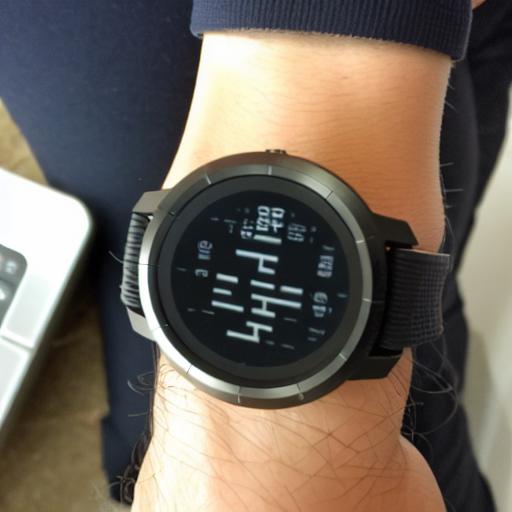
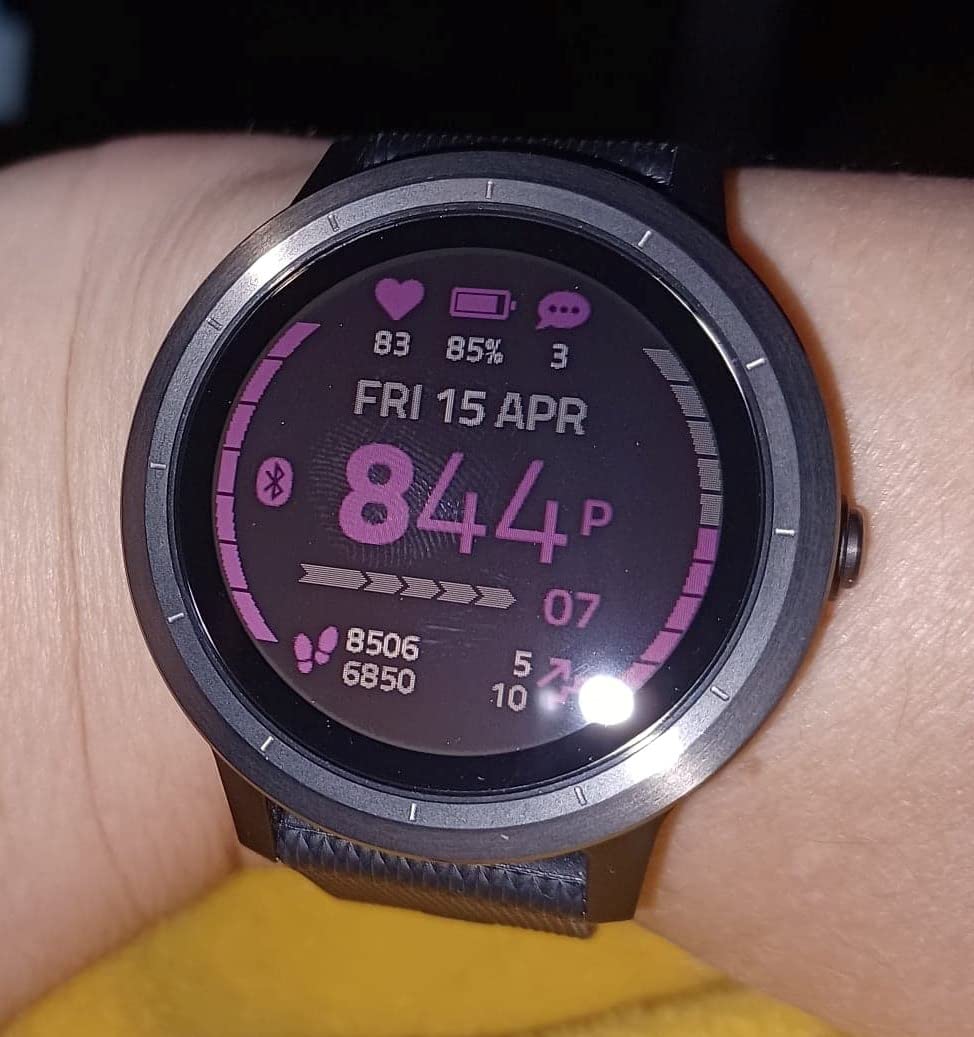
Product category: smartwatch
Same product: no